Legio VIII Augusta

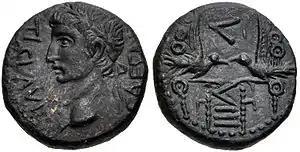
Coin showing Claudius and Aquila of the V and VIII legions

Legio VIII Augusta ("Augustus' Eighth Legion") was one of the oldest legions of the Imperial Roman army.